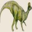
Label: dinosaur